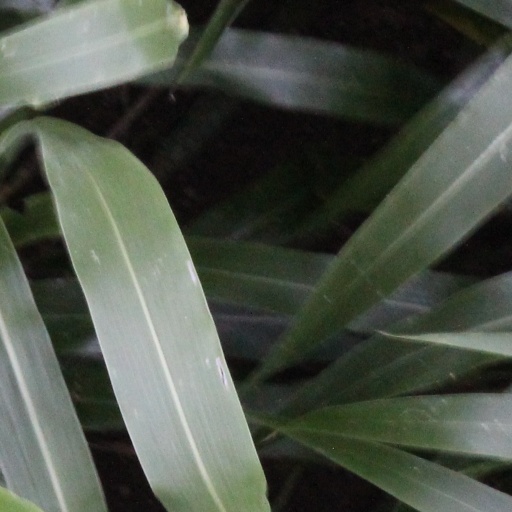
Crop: sorghum